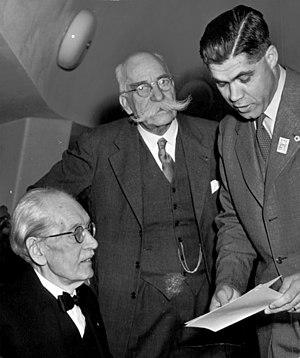
Valdemar Langlet [lan’lé], né le 17 décembre 1872 à Lerbo et mort le 16 octobre 1960 à Sankt Matteus, est un écrivain et journaliste suédois qui s'est illustré par son action pour sauver de nombreux juifs hongrois de la Shoah. Il est honoré en tant que « Juste parmi les nations ».